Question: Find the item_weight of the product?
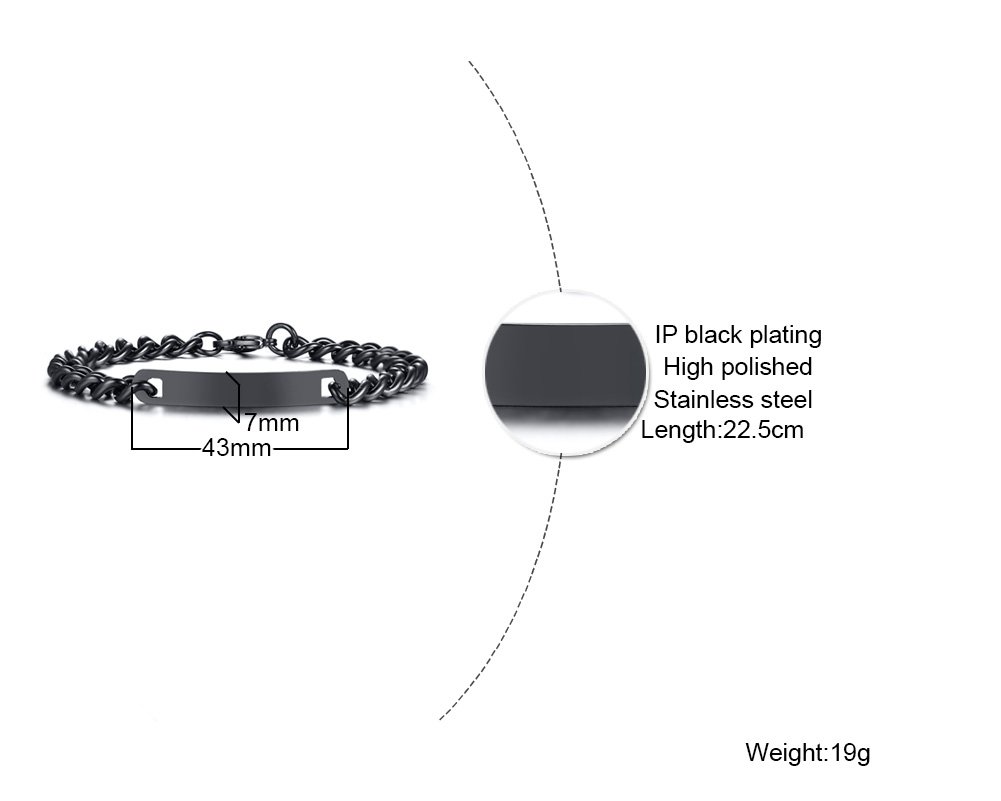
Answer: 19.0 gram